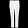
Label: Trouser